Laon Cathedral

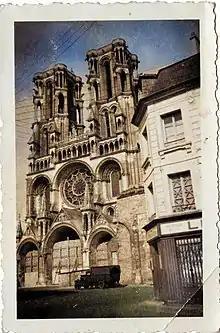
Laon Cathedral in 1940. Note sandbagged front entries and the French army truck in front.

Contemporary with Noyon Cathedral and Notre-Dame de Paris, Laon Cathedral is one of the most elaborate and best-preserved of the early French Gothic cathedrals. It is notable for the stylistic unity and consistency maintained over the different phases of its construction. The cathedral consists of a cruciform plan with the traditional nave, transepts, and choir, all flanked by single side aisles. Numerous chapels have been built projecting out the exterior aisle walls. The nave has twelve bays (including the bay over the organ platform), counterbalanced by the ten in the choir. Both transepts have four bays. A central lantern tower, the focal point of the cathedral's interior, rises over the intersection. The ceiling over the choir and the nave (with the exception of the west end, near the organ) incorporates sexpartite vaulting, while the ceiling in the transepts incorporates quadripartite vaulting.